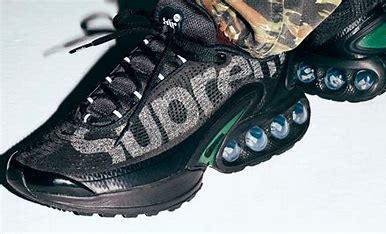
Brand: Nike
Model: Air Max DN